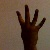
The image shows a hand gesture representing the number 4 in Indian Sign Language.